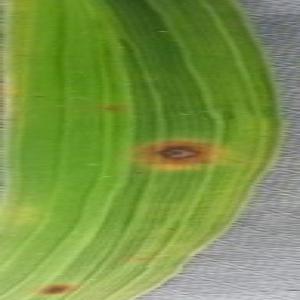
Disease: Brownspot